Dmitry Shcherbinovsky

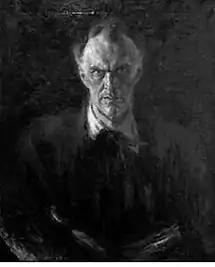
Self-portrait (after 1917)

Dmitry Anfimovich Shcherbinovsky (Russian: Дмитрий Анфимович Щербиновский; 13 January 1867, Petrovsk—27 November 1926, Moscow) was a Russian Impressionist painter and art teacher; associated with the Peredvizhniki.